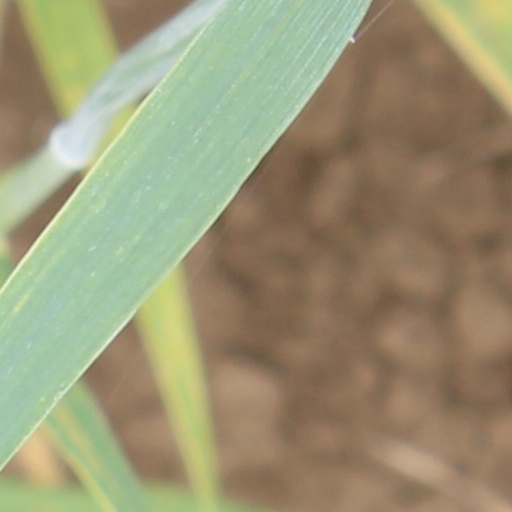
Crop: wheat